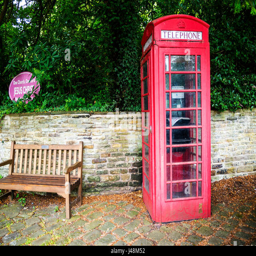
red telephone box in the small village